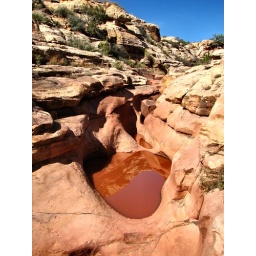
Reflections in red water